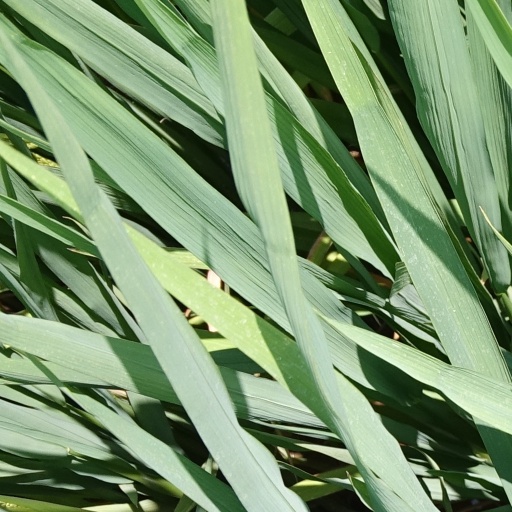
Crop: rice